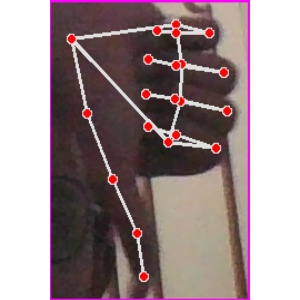
अक्षर: फ